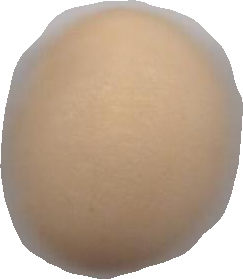
Variety: Grobogan